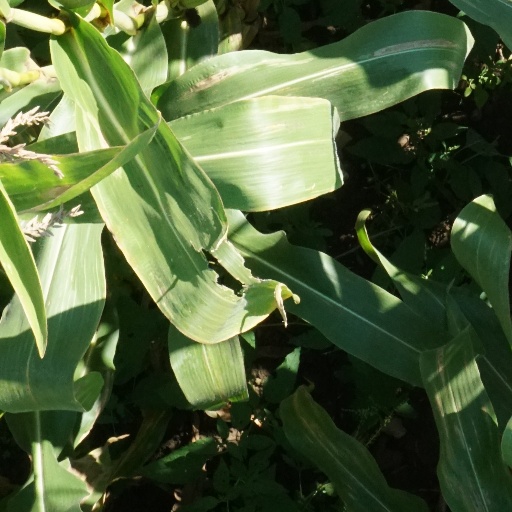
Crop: maize; corn